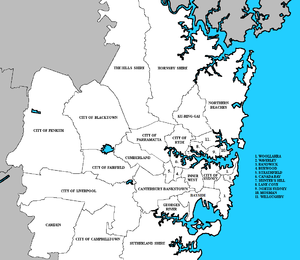
Sydney / Regering og administration / Nutidig regering
Lokalregeringsområderne i Sydney
"Sydney er Australiens største by og hovedstad i delstaten New South Wales. Den ligger på Australiens østkyst, omgiver Port Jackson, verdens største naturlige havn, og breder sig ud mod Blue Mountains i vest. Beboerne i Sydney kaldes for ""Sydneysiders"". Sydney er landets andet officielle sæde og residens for Australiens generalguvernør, Australiens premierminister og Australiens kabinet.